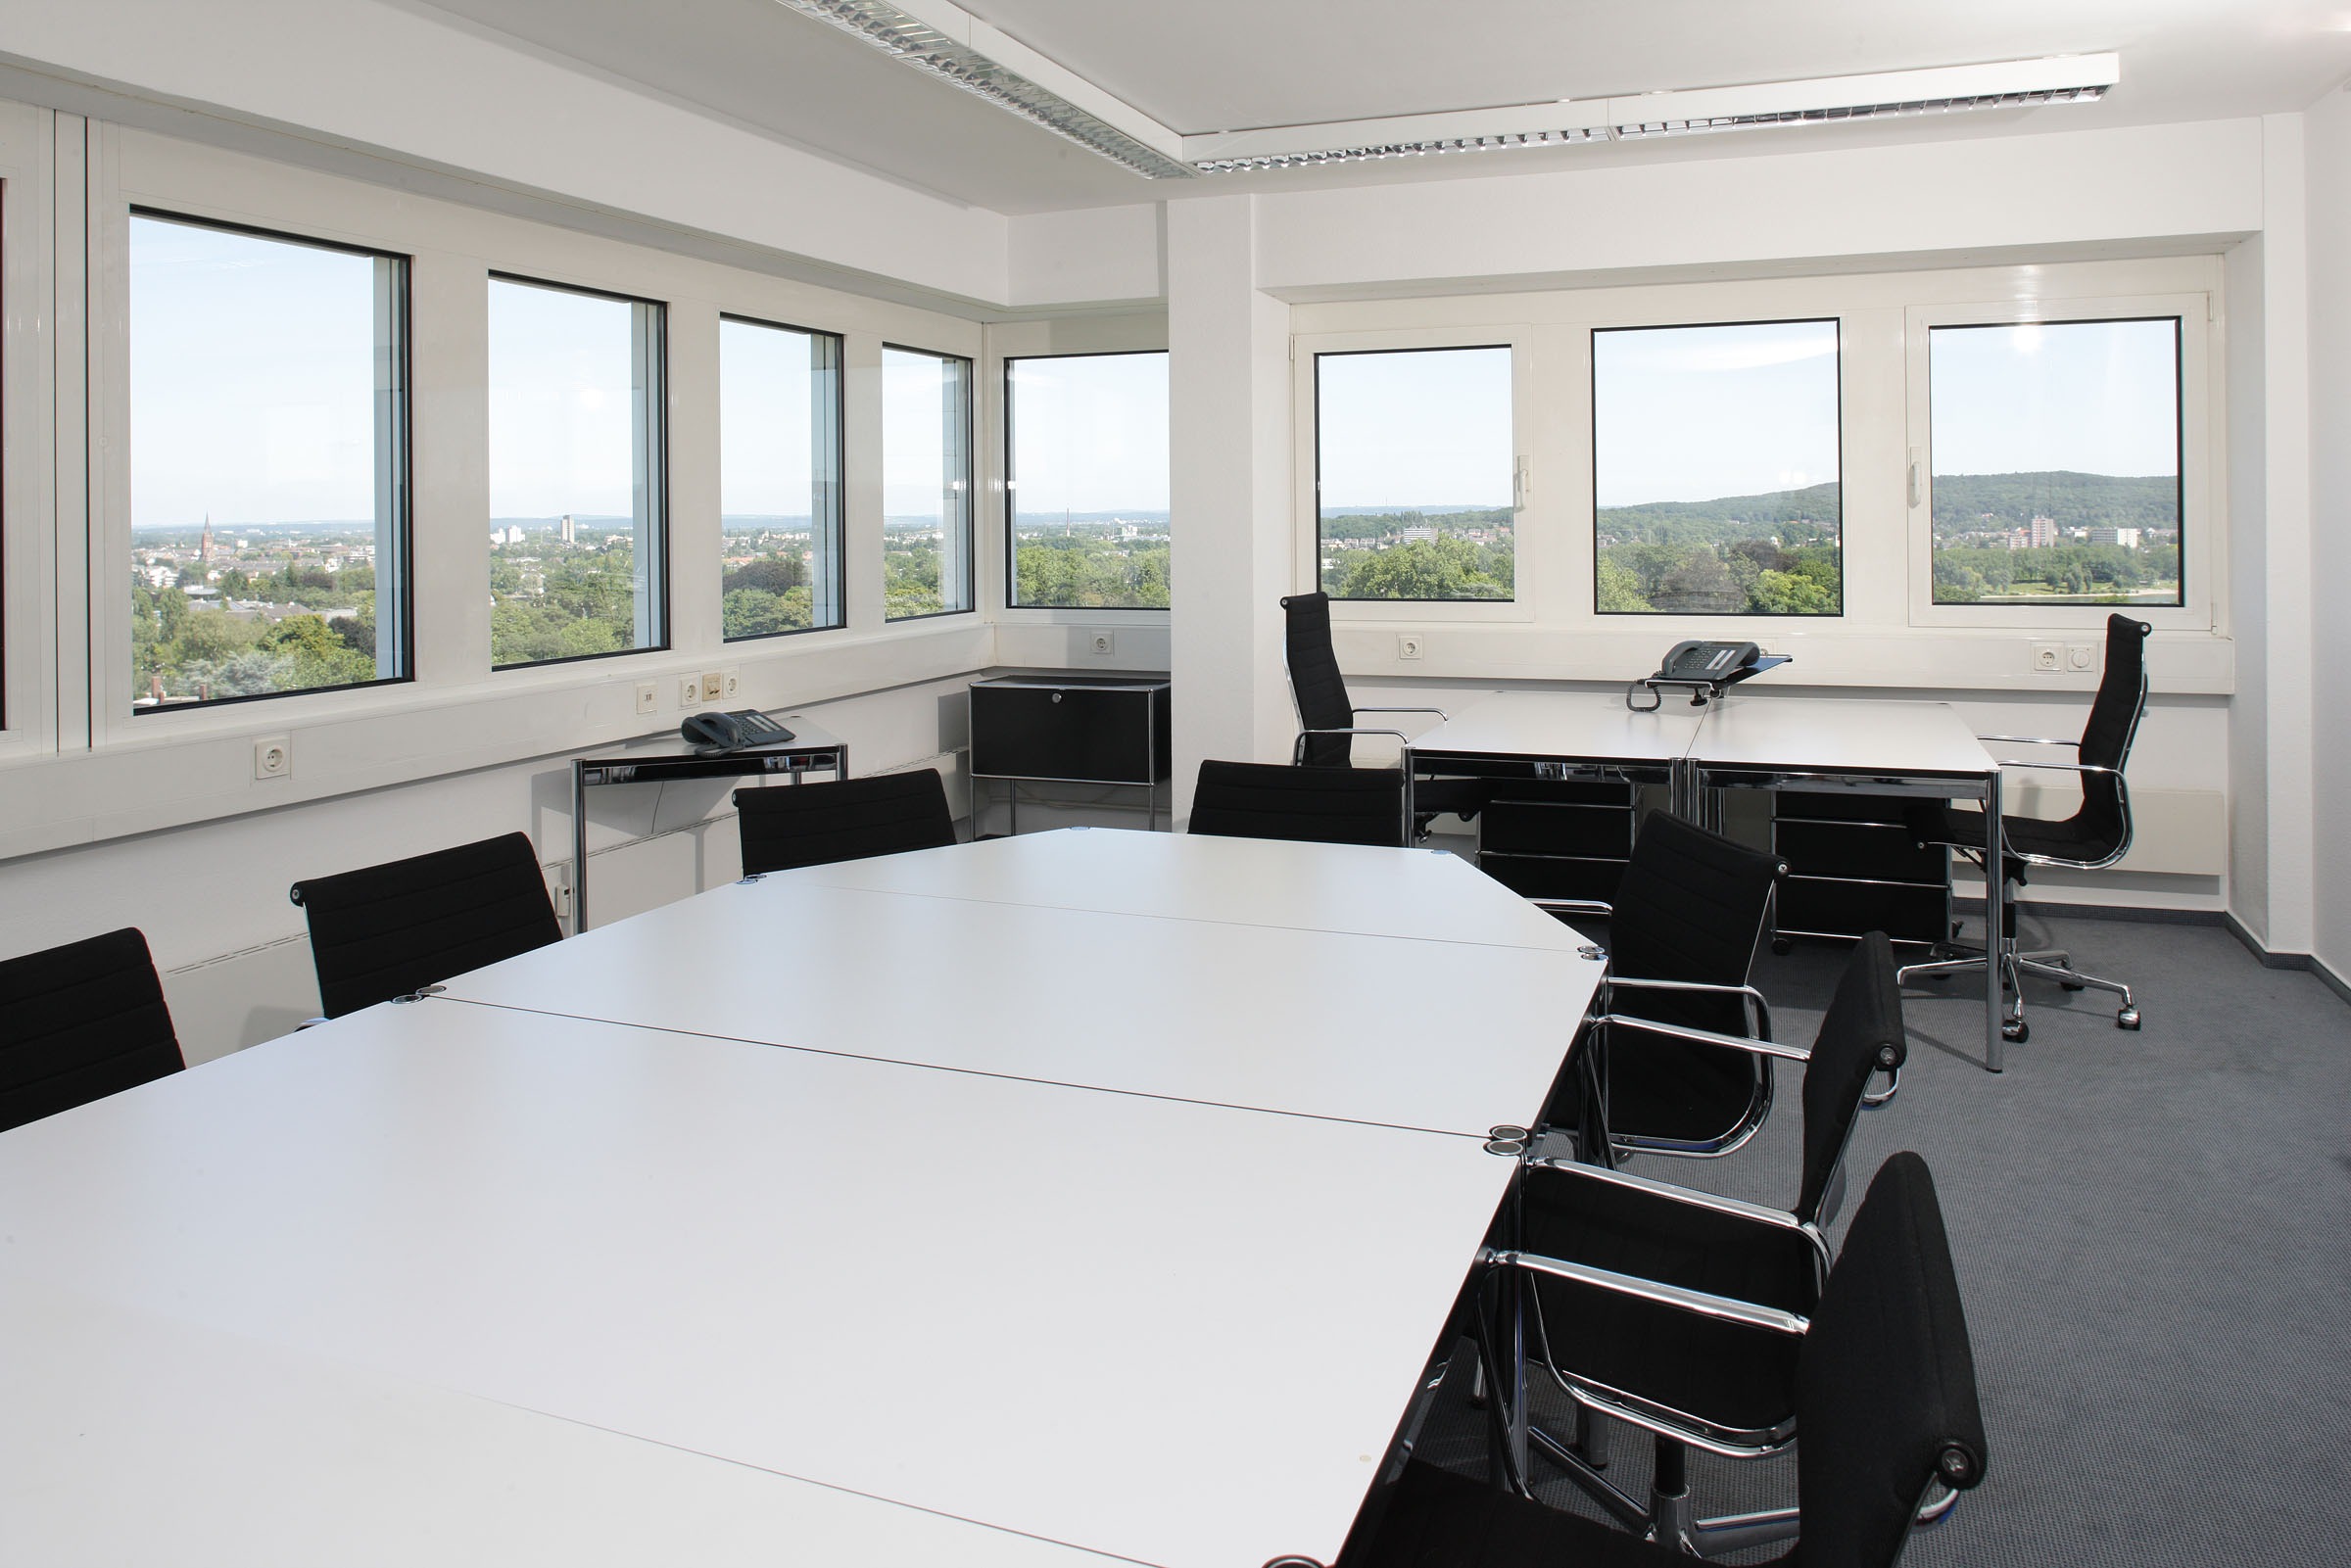
floor, interior, home, meeting, office, property, living room, furniture, room, conference room, conference table, interior design, chairs, design, estate, headquarters, condominium, real estate, daylighting, conference hall